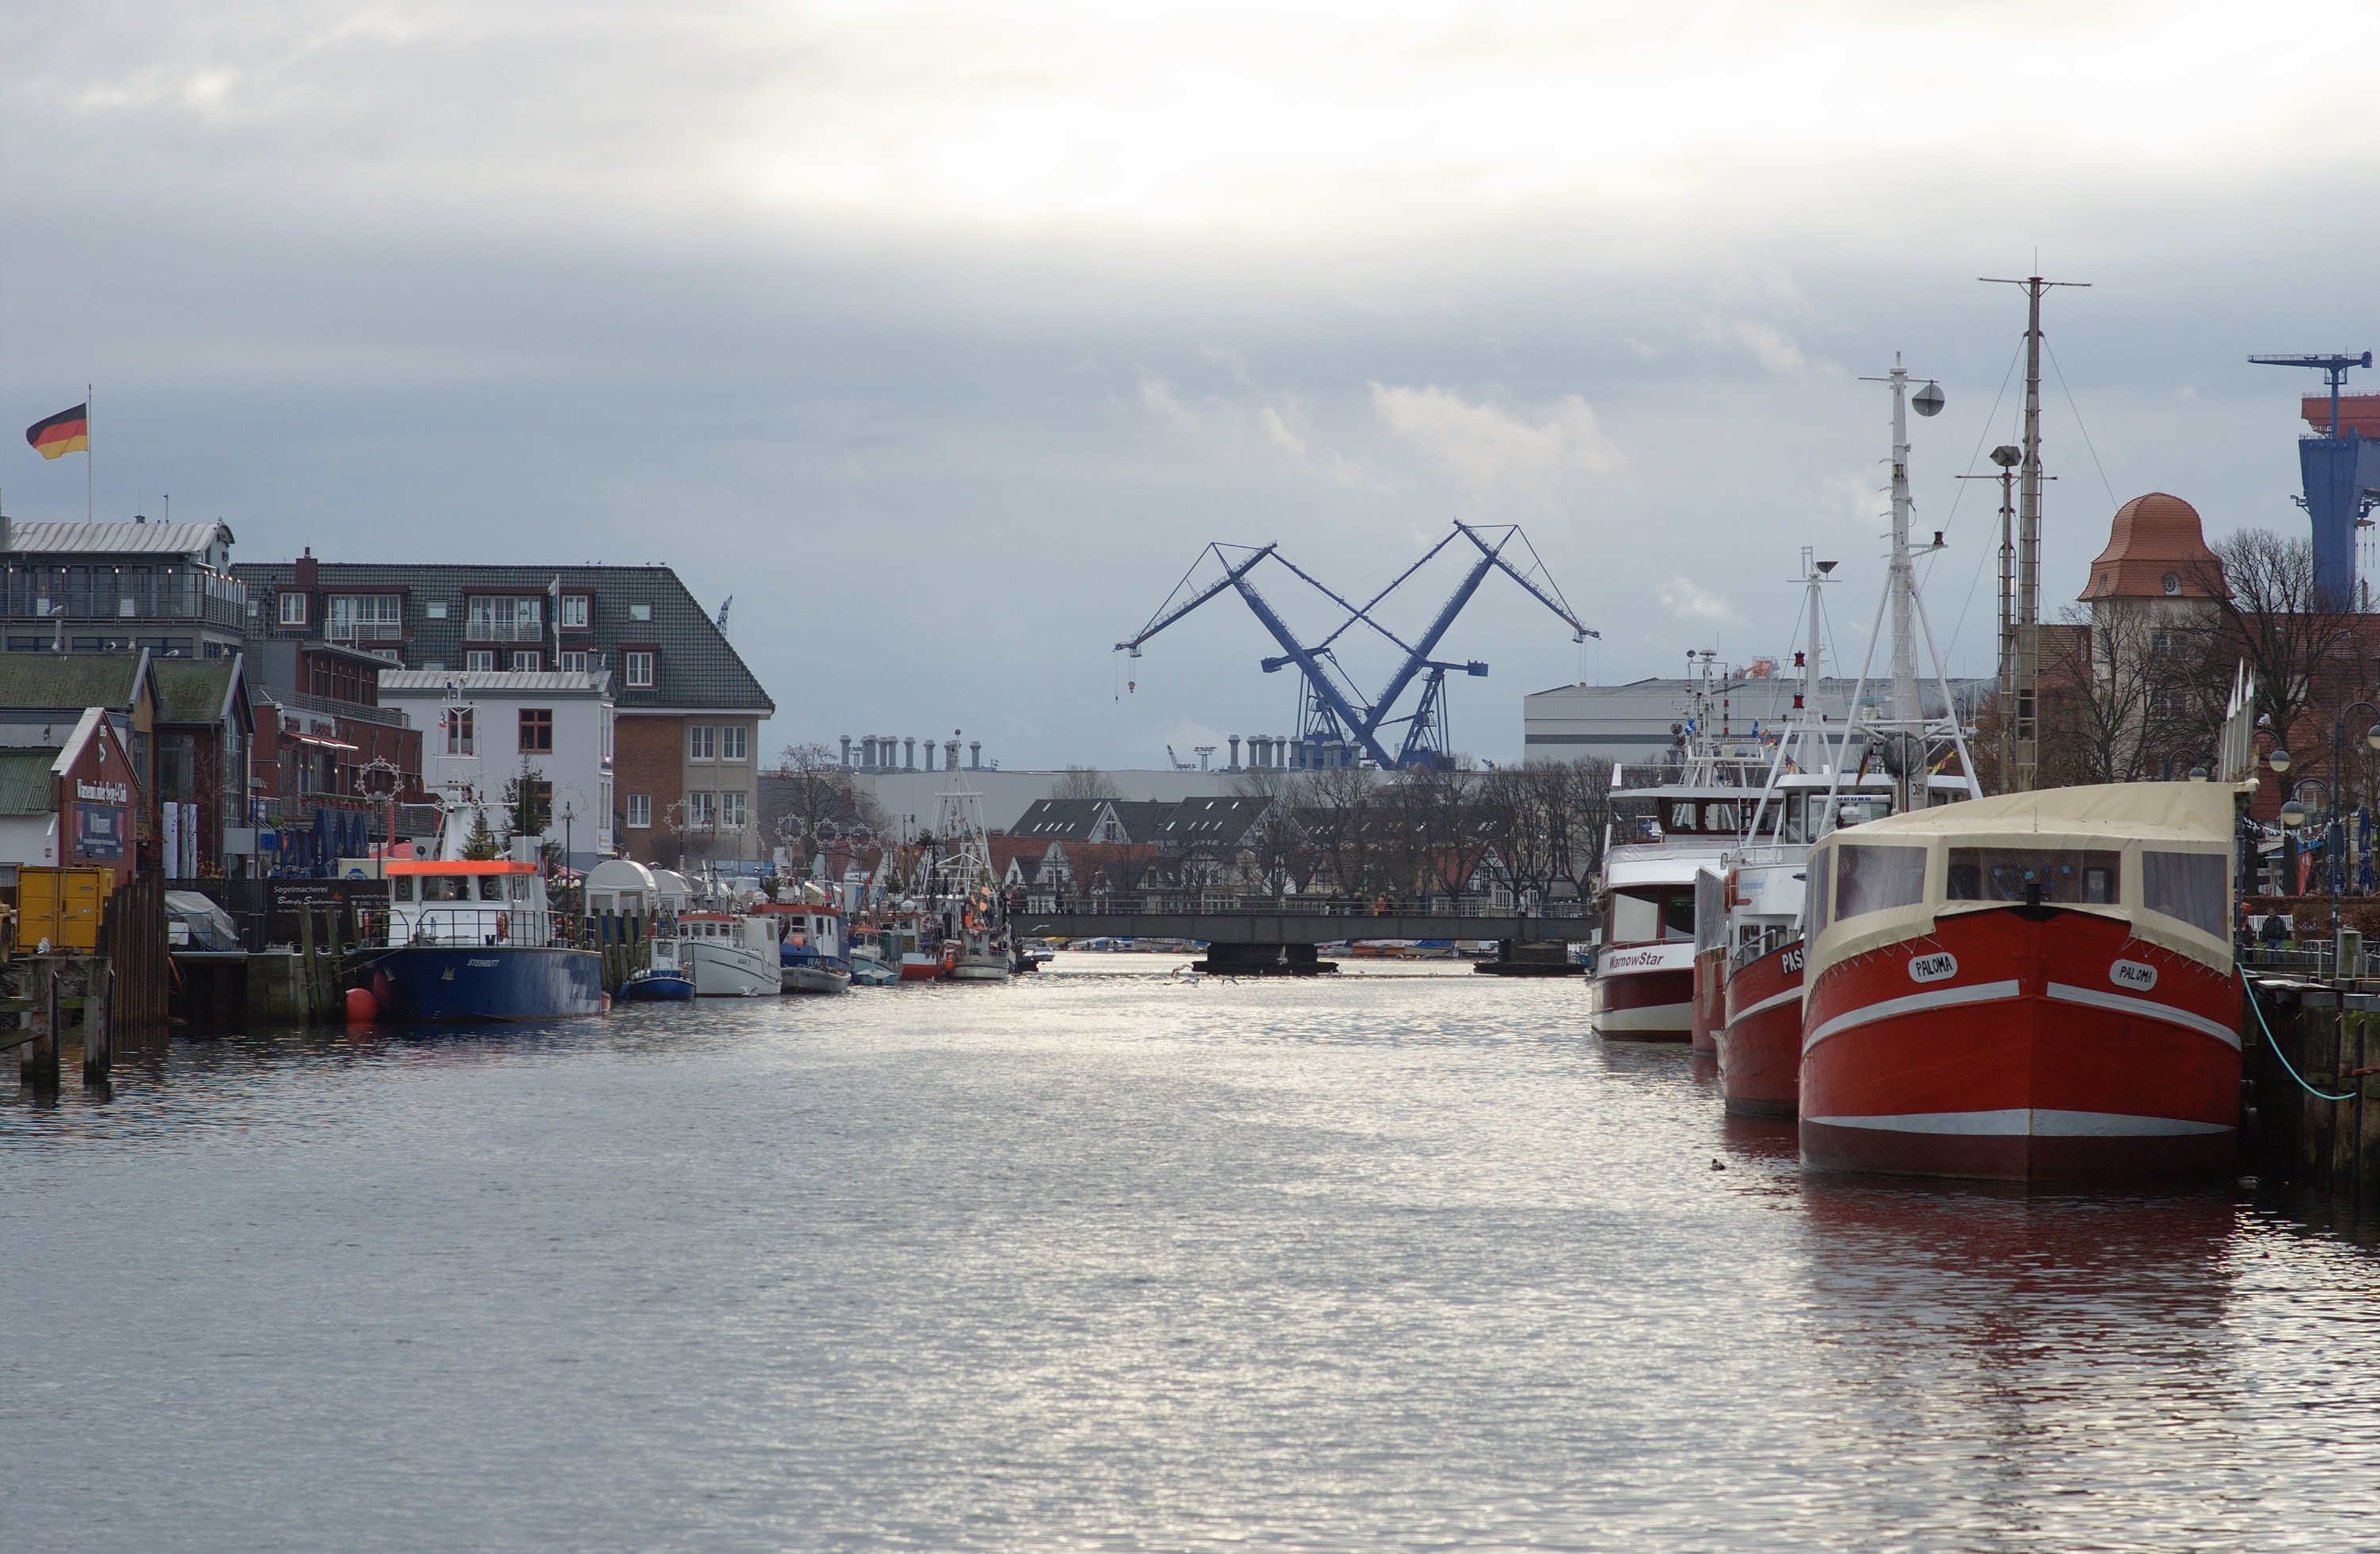
sea, coast, dock, boat, river, canal, ship, transport, vehicle, harbor, port, cargo ship, waterway, body of water, ferry, infrastructure, rawtherapee, germany, deutschland, walimex, samyang, pentax, channel, 85mm, tugboat, watercraft, mecklenburgvorpommern, lenstagged, steffenzahn, k100d, justpentax, iamflickr, 85mmf14, walimex85mm, walimexpro8514if, container ship, fishing vessel, warnem nde, passenger ship, freight transport